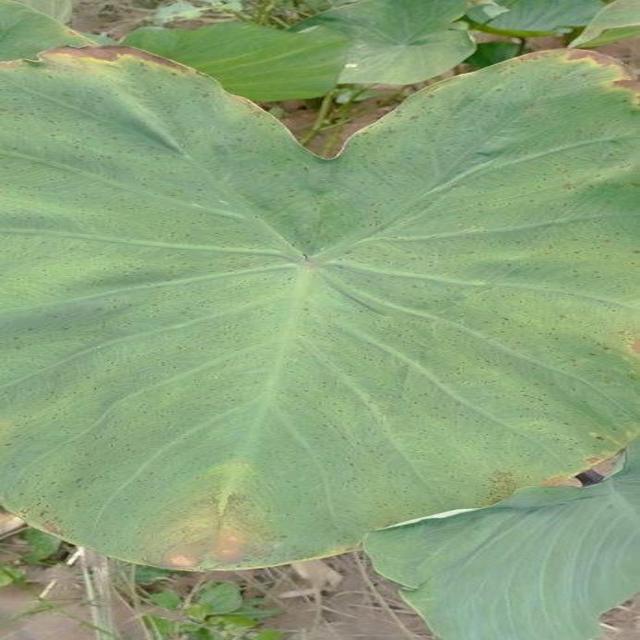
Label: Early_Blight